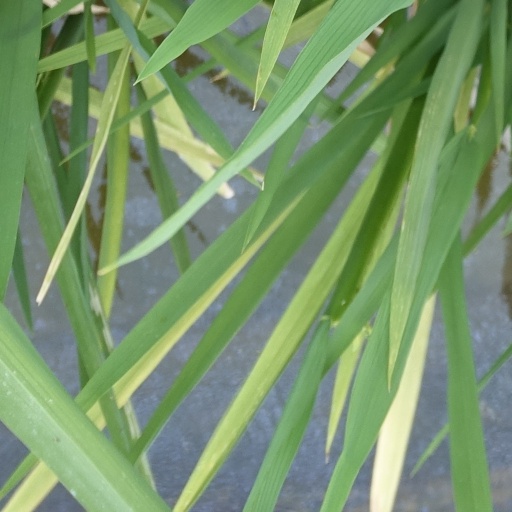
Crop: rice